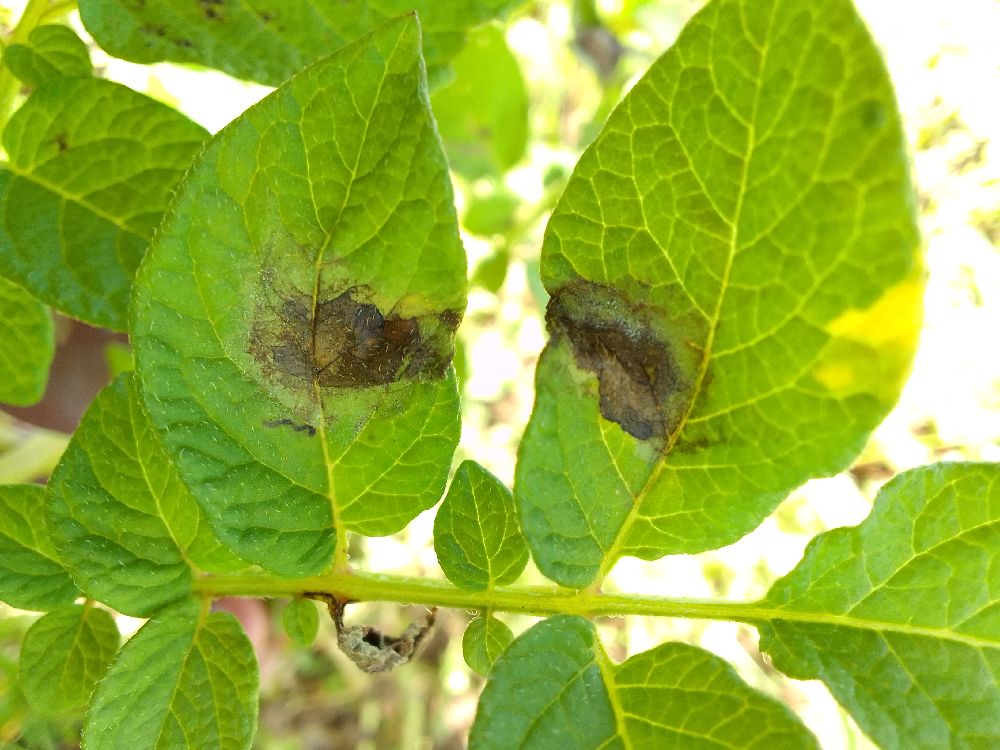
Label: Late blight